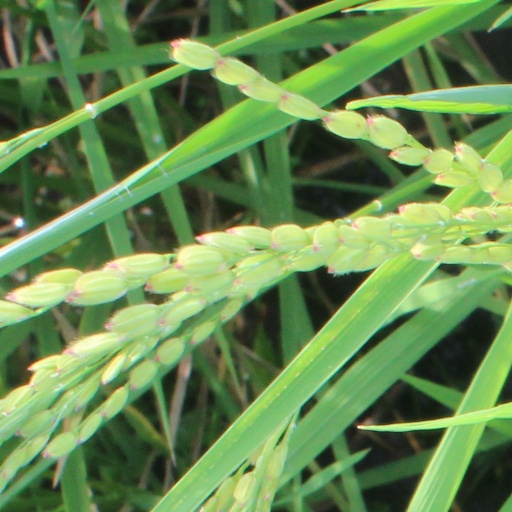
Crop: rice